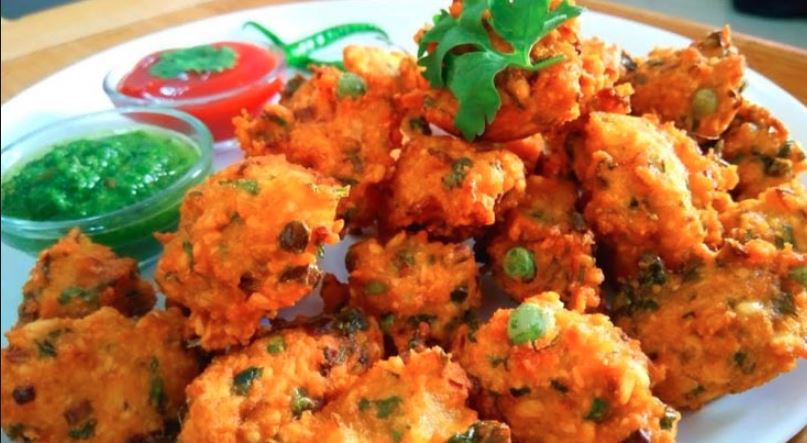
Dish: pakode